Đumrukana

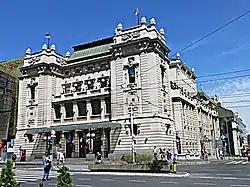
In 1869, 27 years after Đumrukana, the next permanent theatre was built. National Theatre in Belgrade, at the modern Republic Square

Though lasting for only one year, the existence of the Đumrukana Theatre is considered pivotal for the development of theatrical life in Serbia. It held titles of numerous "firsts" among theatres in Serbia: first permanent, first with a repertoire, first state owned, first national. First with professional ensemble, which soon replaced the amateur one from the start period of the theatre. First with the regular, citizen audience. It pushed further the development of dramatic literature in Serbia, which, oddly, pre-existed the first theatre.